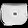
Label: Bag